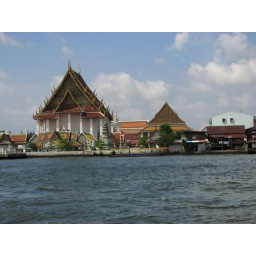
Taking a boat bus down the Chao Phraya River in Bangkok.